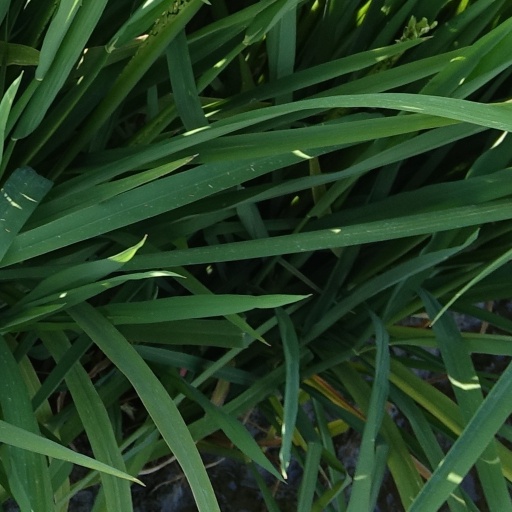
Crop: rice